I Remember Nelson

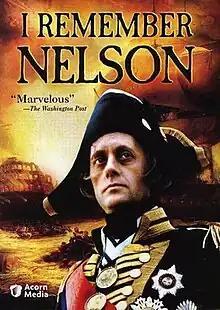

I Remember Nelson is a British historical television series portraying the relationship between Horatio Nelson and Emma Hamilton in the period leading up the Battle of Trafalgar. It first aired in four parts on ITV between 21 February and 18 April 1982.